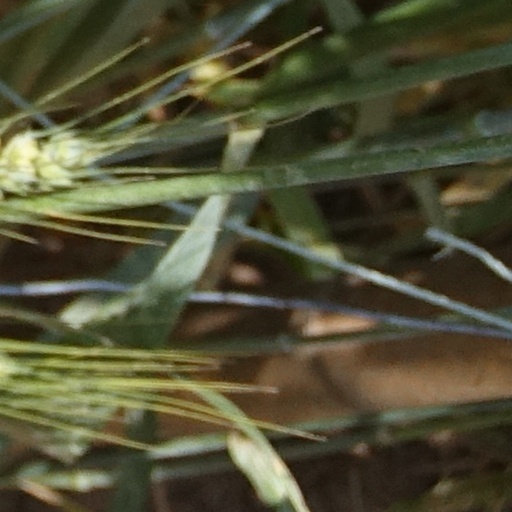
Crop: wheat